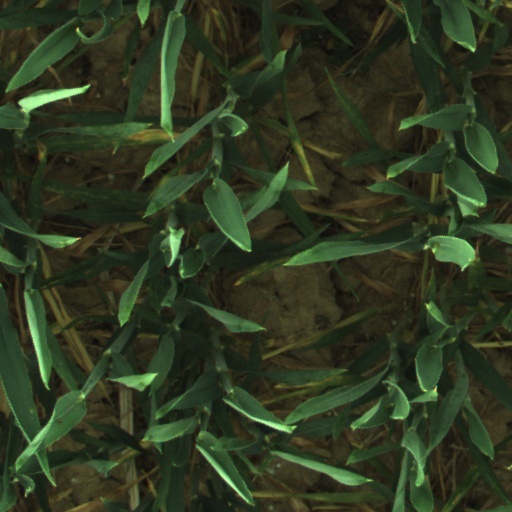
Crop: wheat